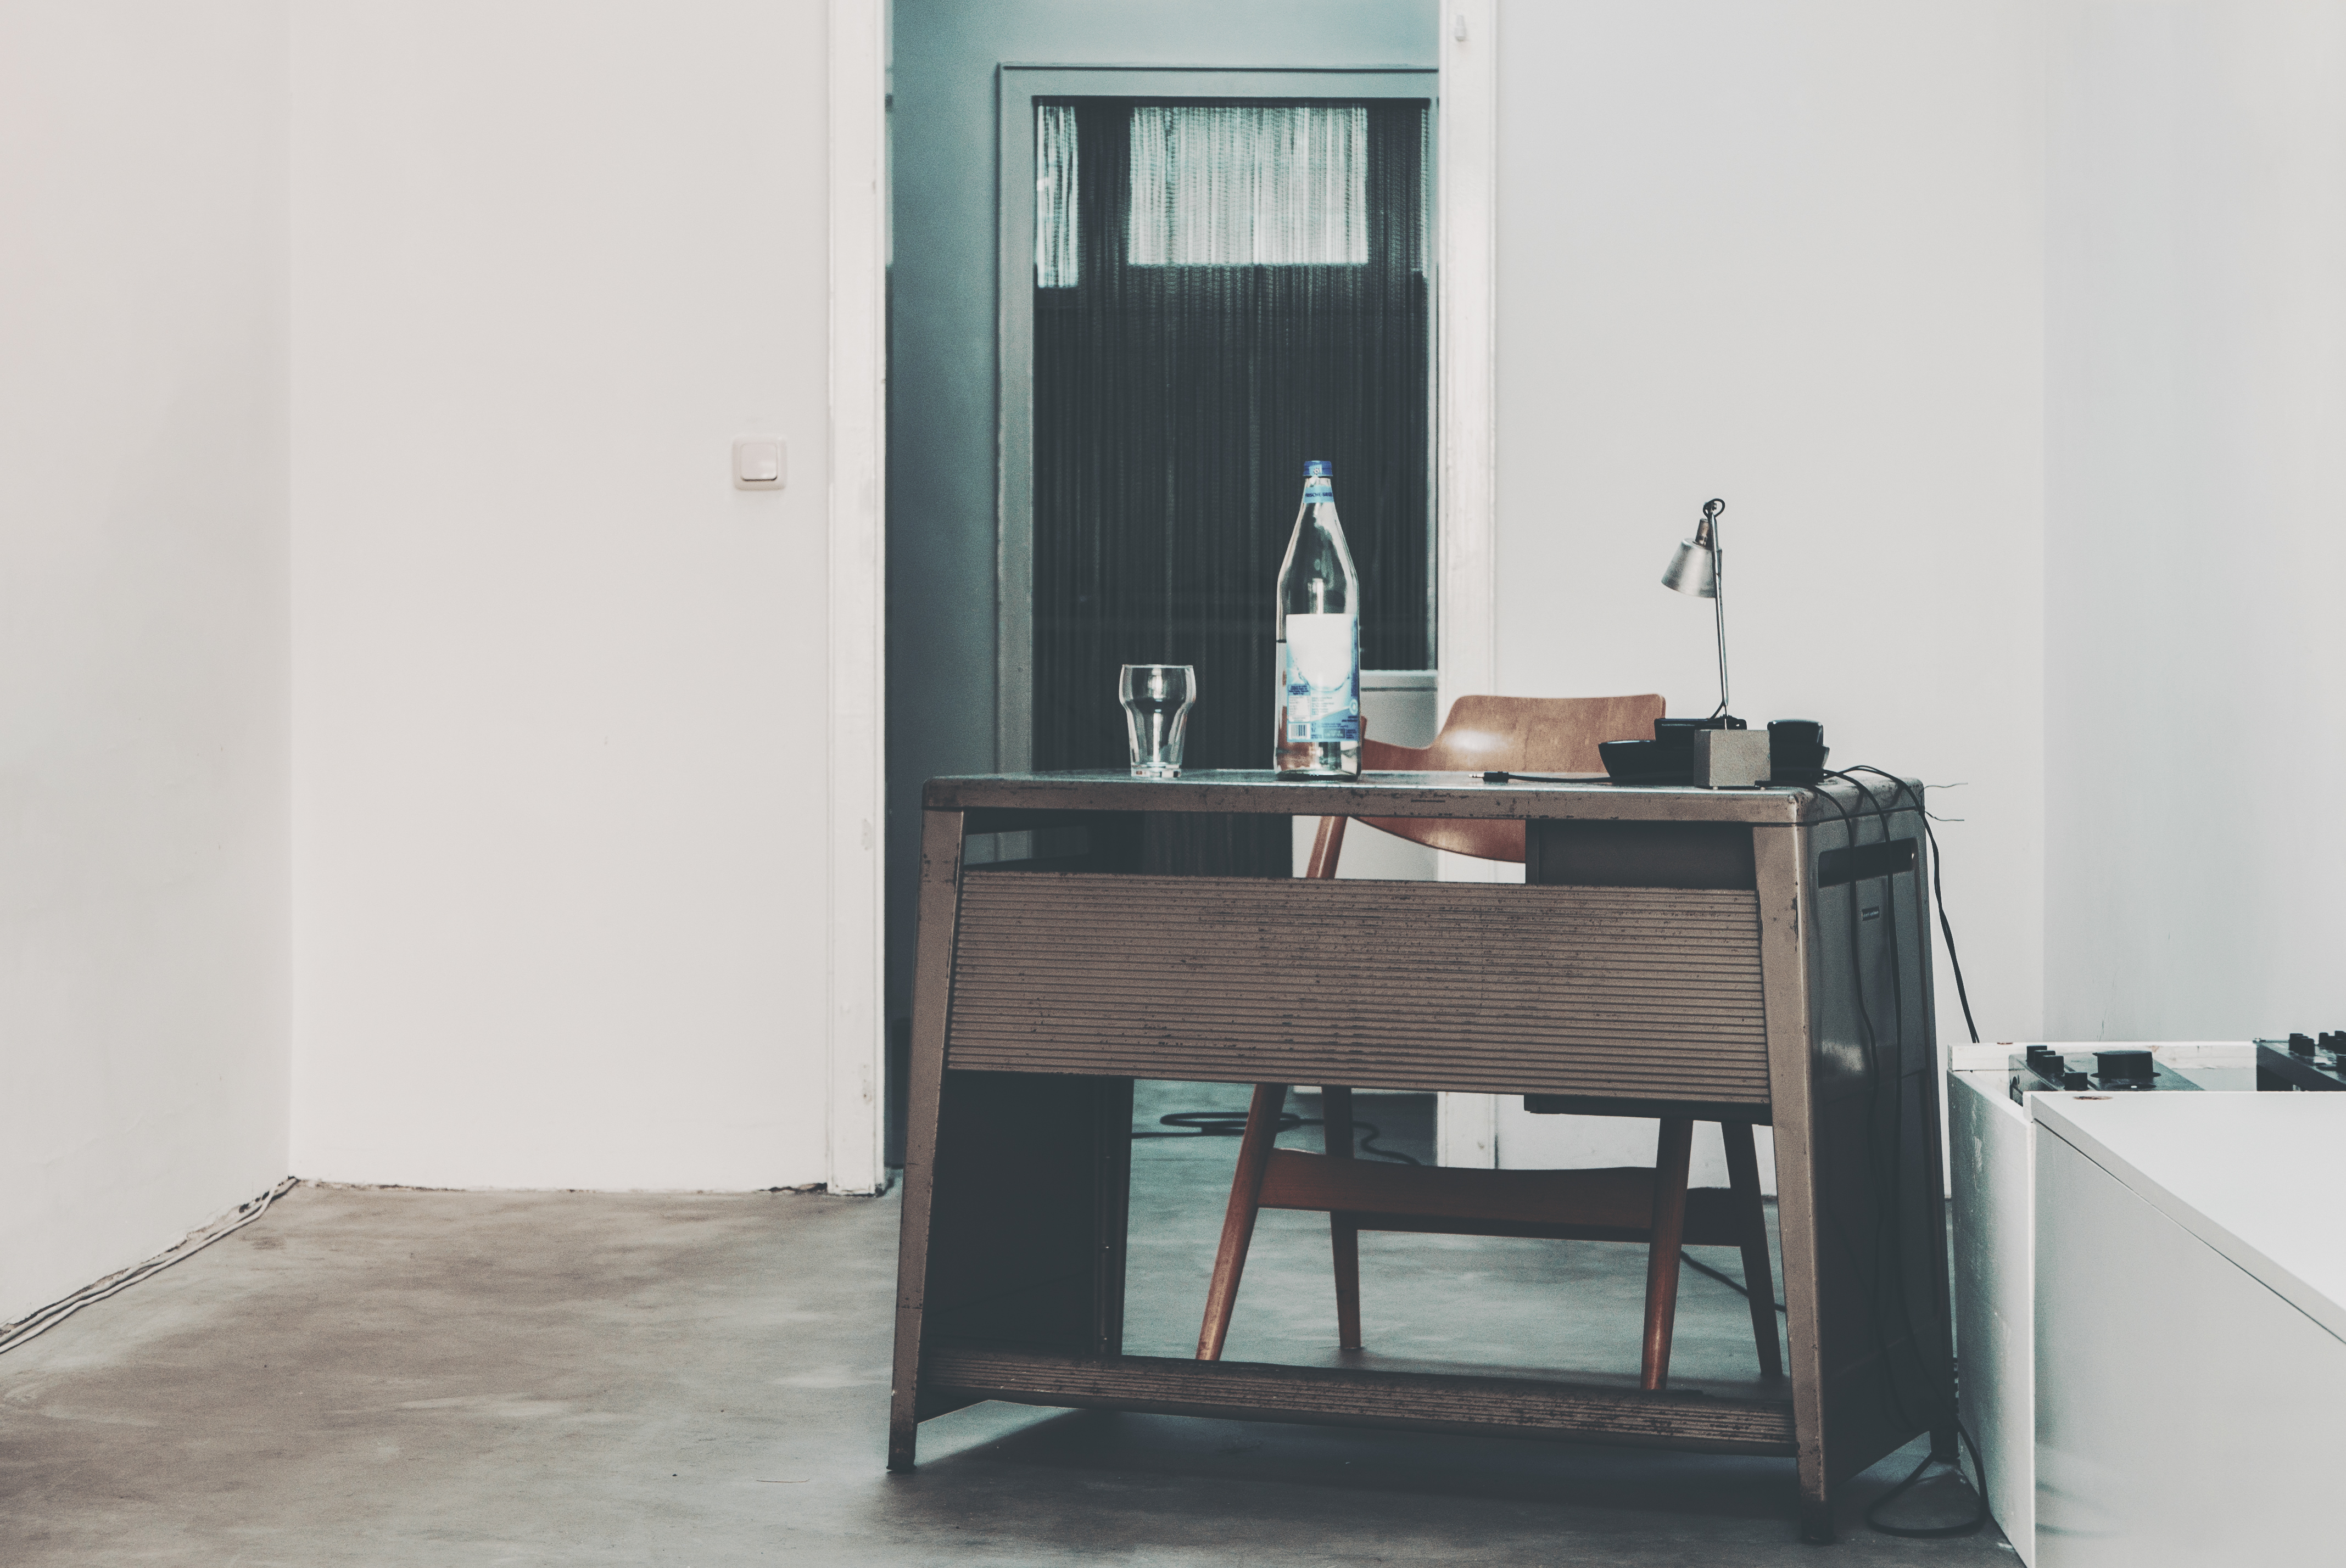
table, wood, house, floor, home, property, shelf, furniture, room, door, apartment, interior design, product, flooring